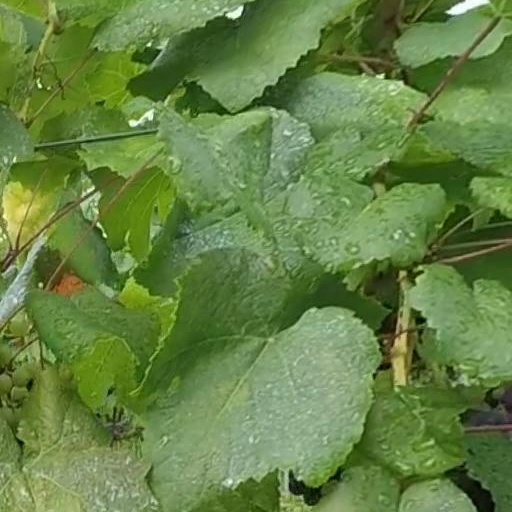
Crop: grape